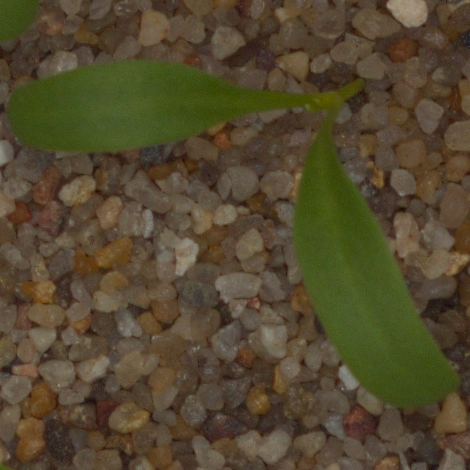
Label: sugar_beet